Chico Diabo

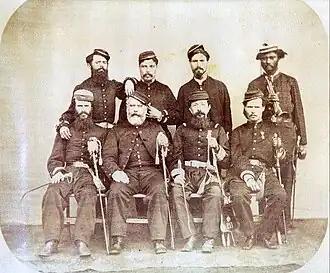

In 1865, Chico joined a detachment of the Volunteers of the Homeland, commanded by the then Colonel , that was passing through Bagé on its way to the front.